Combined Bomber Offensive

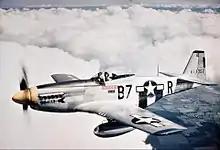
The North American P-51 Mustang fighter had both the range to escort bomber formations deep into Germany and the performance to take on German fighters.

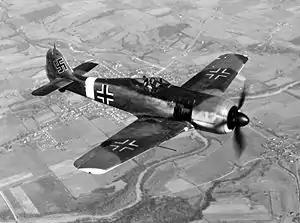
Focke Wulf Fw 190 single-engine fighter targeted by Pointblank.

Following the heavy losses (about a quarter of the aircraft) of "Black Thursday" (14 October 1943), the USAAF discontinued strikes deep into Germany until an escort was introduced that could follow the bombers to and from their targets. In 1944, the USAAF bombers—now escorted by Republic P-47 Thunderbolts and North American P-51 Mustangs—renewed their operation. Eaker gave the order to "Destroy the enemy air force wherever you find them, in the air, on the ground and in the factories."